David Edwards (cyclist)

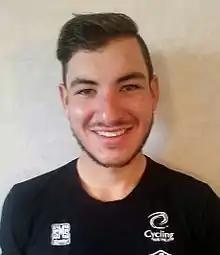
2016 Cycling Australia Portrait

David Edwards (born 21 April 1993) is an Australian cyclist, who has found sporting success both individually and in tandem cycling. He piloted Kieran Modra in tandem cycling. He made his Paralympic debut at the 2016 Rio Paralympics.